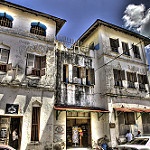
Scene: Outdoor